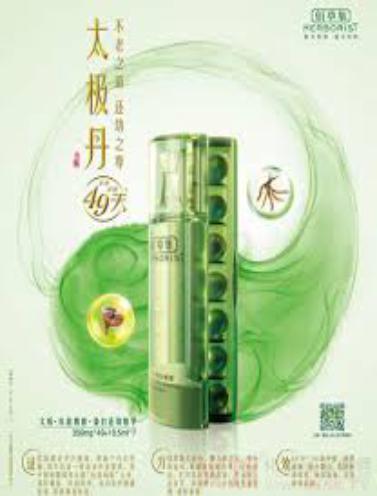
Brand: Herborist
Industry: Necessities